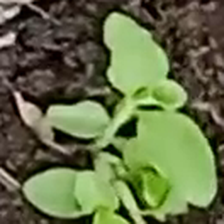
Weed species: Kena_(Commplina_benghalensio)